Katselovo

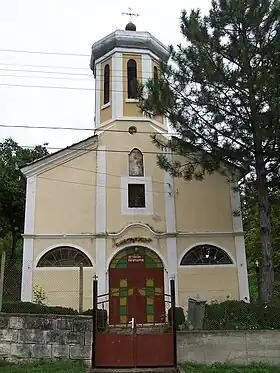
The church in the village of Katselovo, Bulgaria

Katselovo is 18 km south of the UNESCO World Heritage Listed monasteries and churches of Ivanovo and is located on edge of the same steep limestone escarpment. The road from the valley floor to the top of the escarpment has many hairpin turns. In former times it was a hive of economic activity but is now mainly a farming community, the textile factory and other industries having closed down due to the economic difficulties during the headlong rush from socialism to a free market economy after the Bulgarian Communist Party was renamed in 1990.